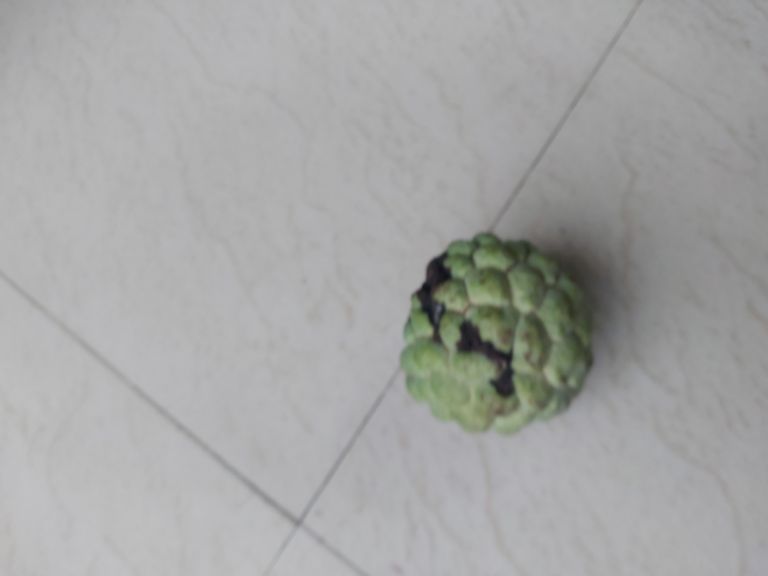
Disease label: Diplodia Rot